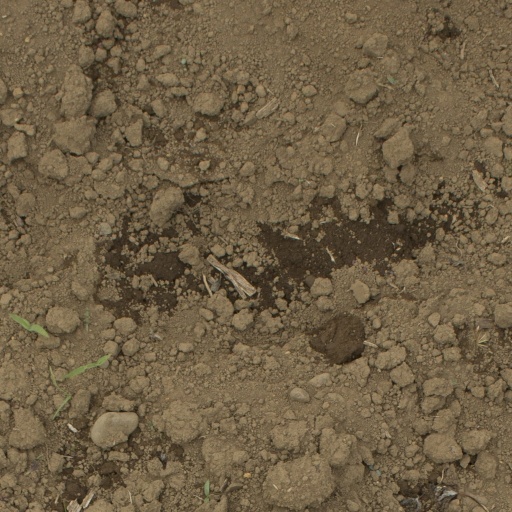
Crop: Jerusalem artichoke